Elizabeth Goodridge

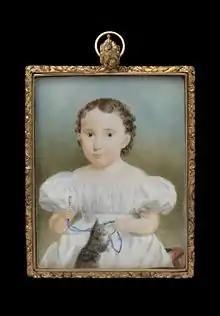
Portrait miniature of Julia Porter Dwight by Elizabeth Goodridge, ca. 1832. Yale University Art Gallery

Elizabeth Goodridge (March 12, 1798 – April 18, 1882) was an American painter who specialized in miniatures. She was the younger sister of Sarah Goodridge, also an American miniaturist.